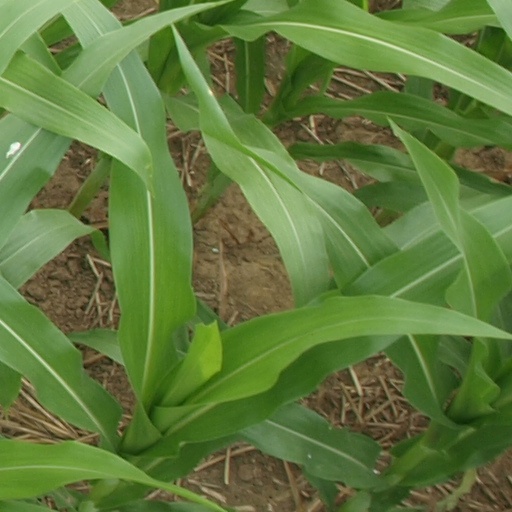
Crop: maize; corn